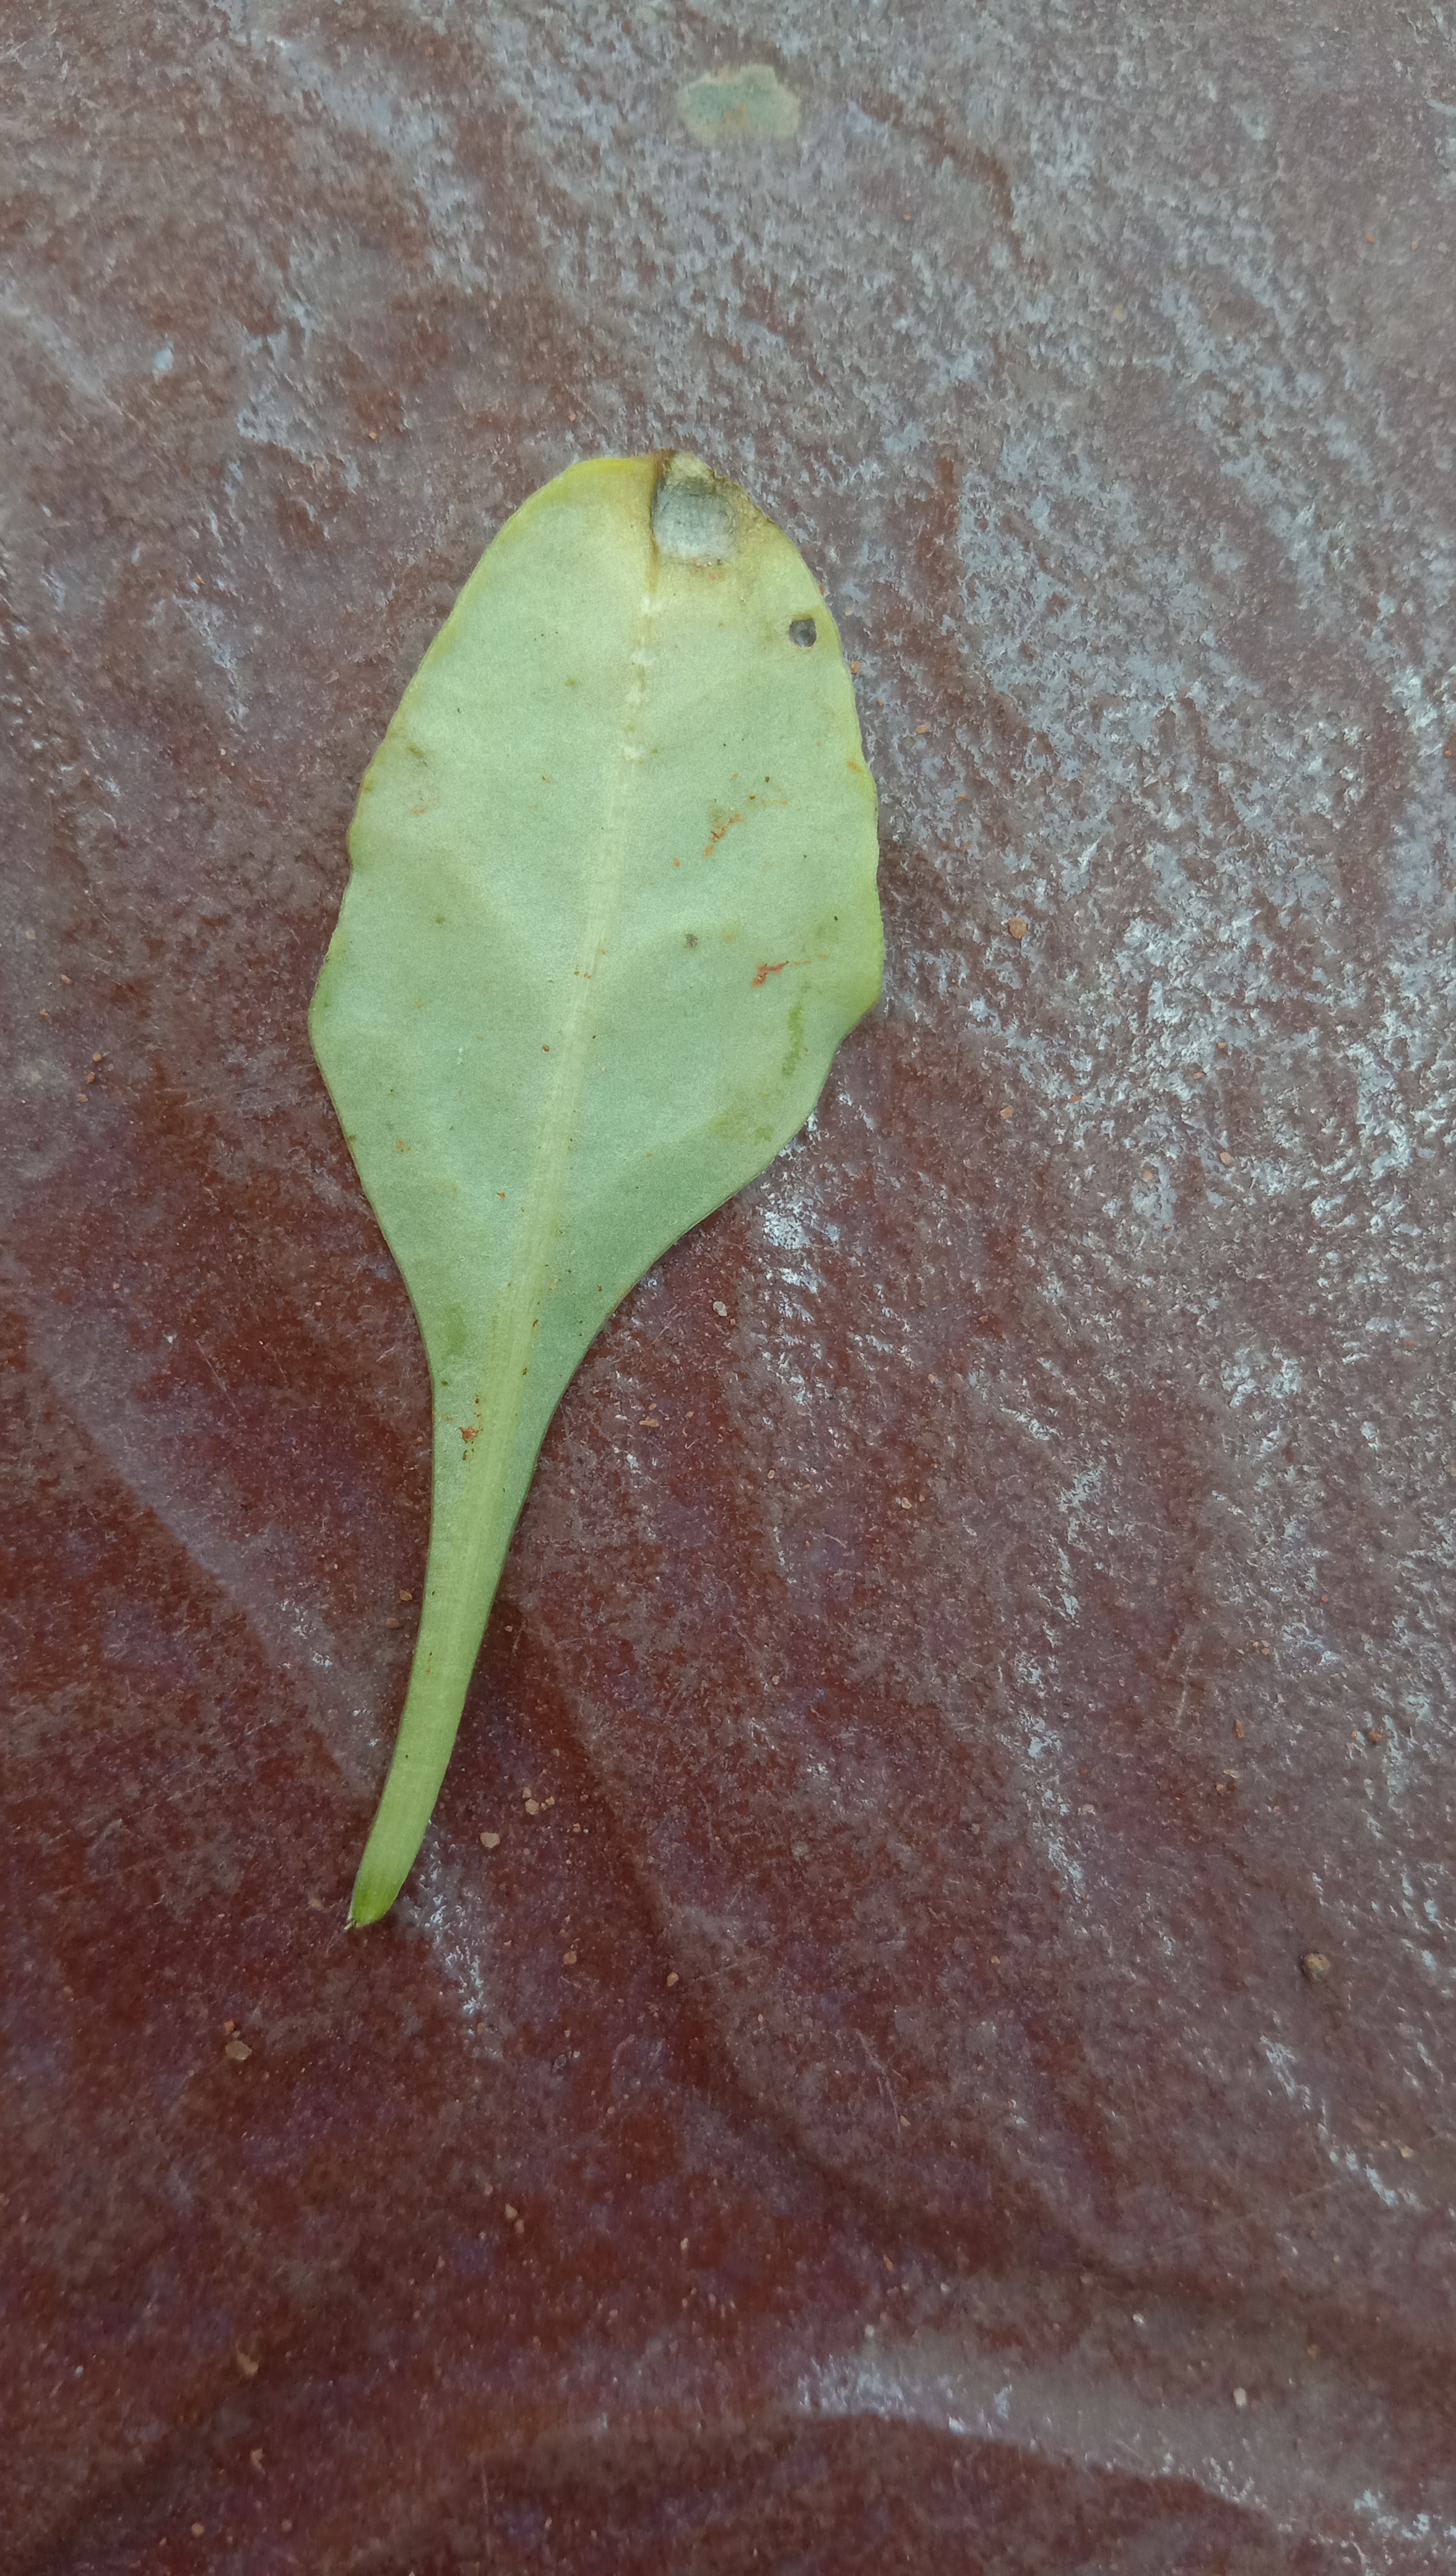
Plant: Palak(Spinach)